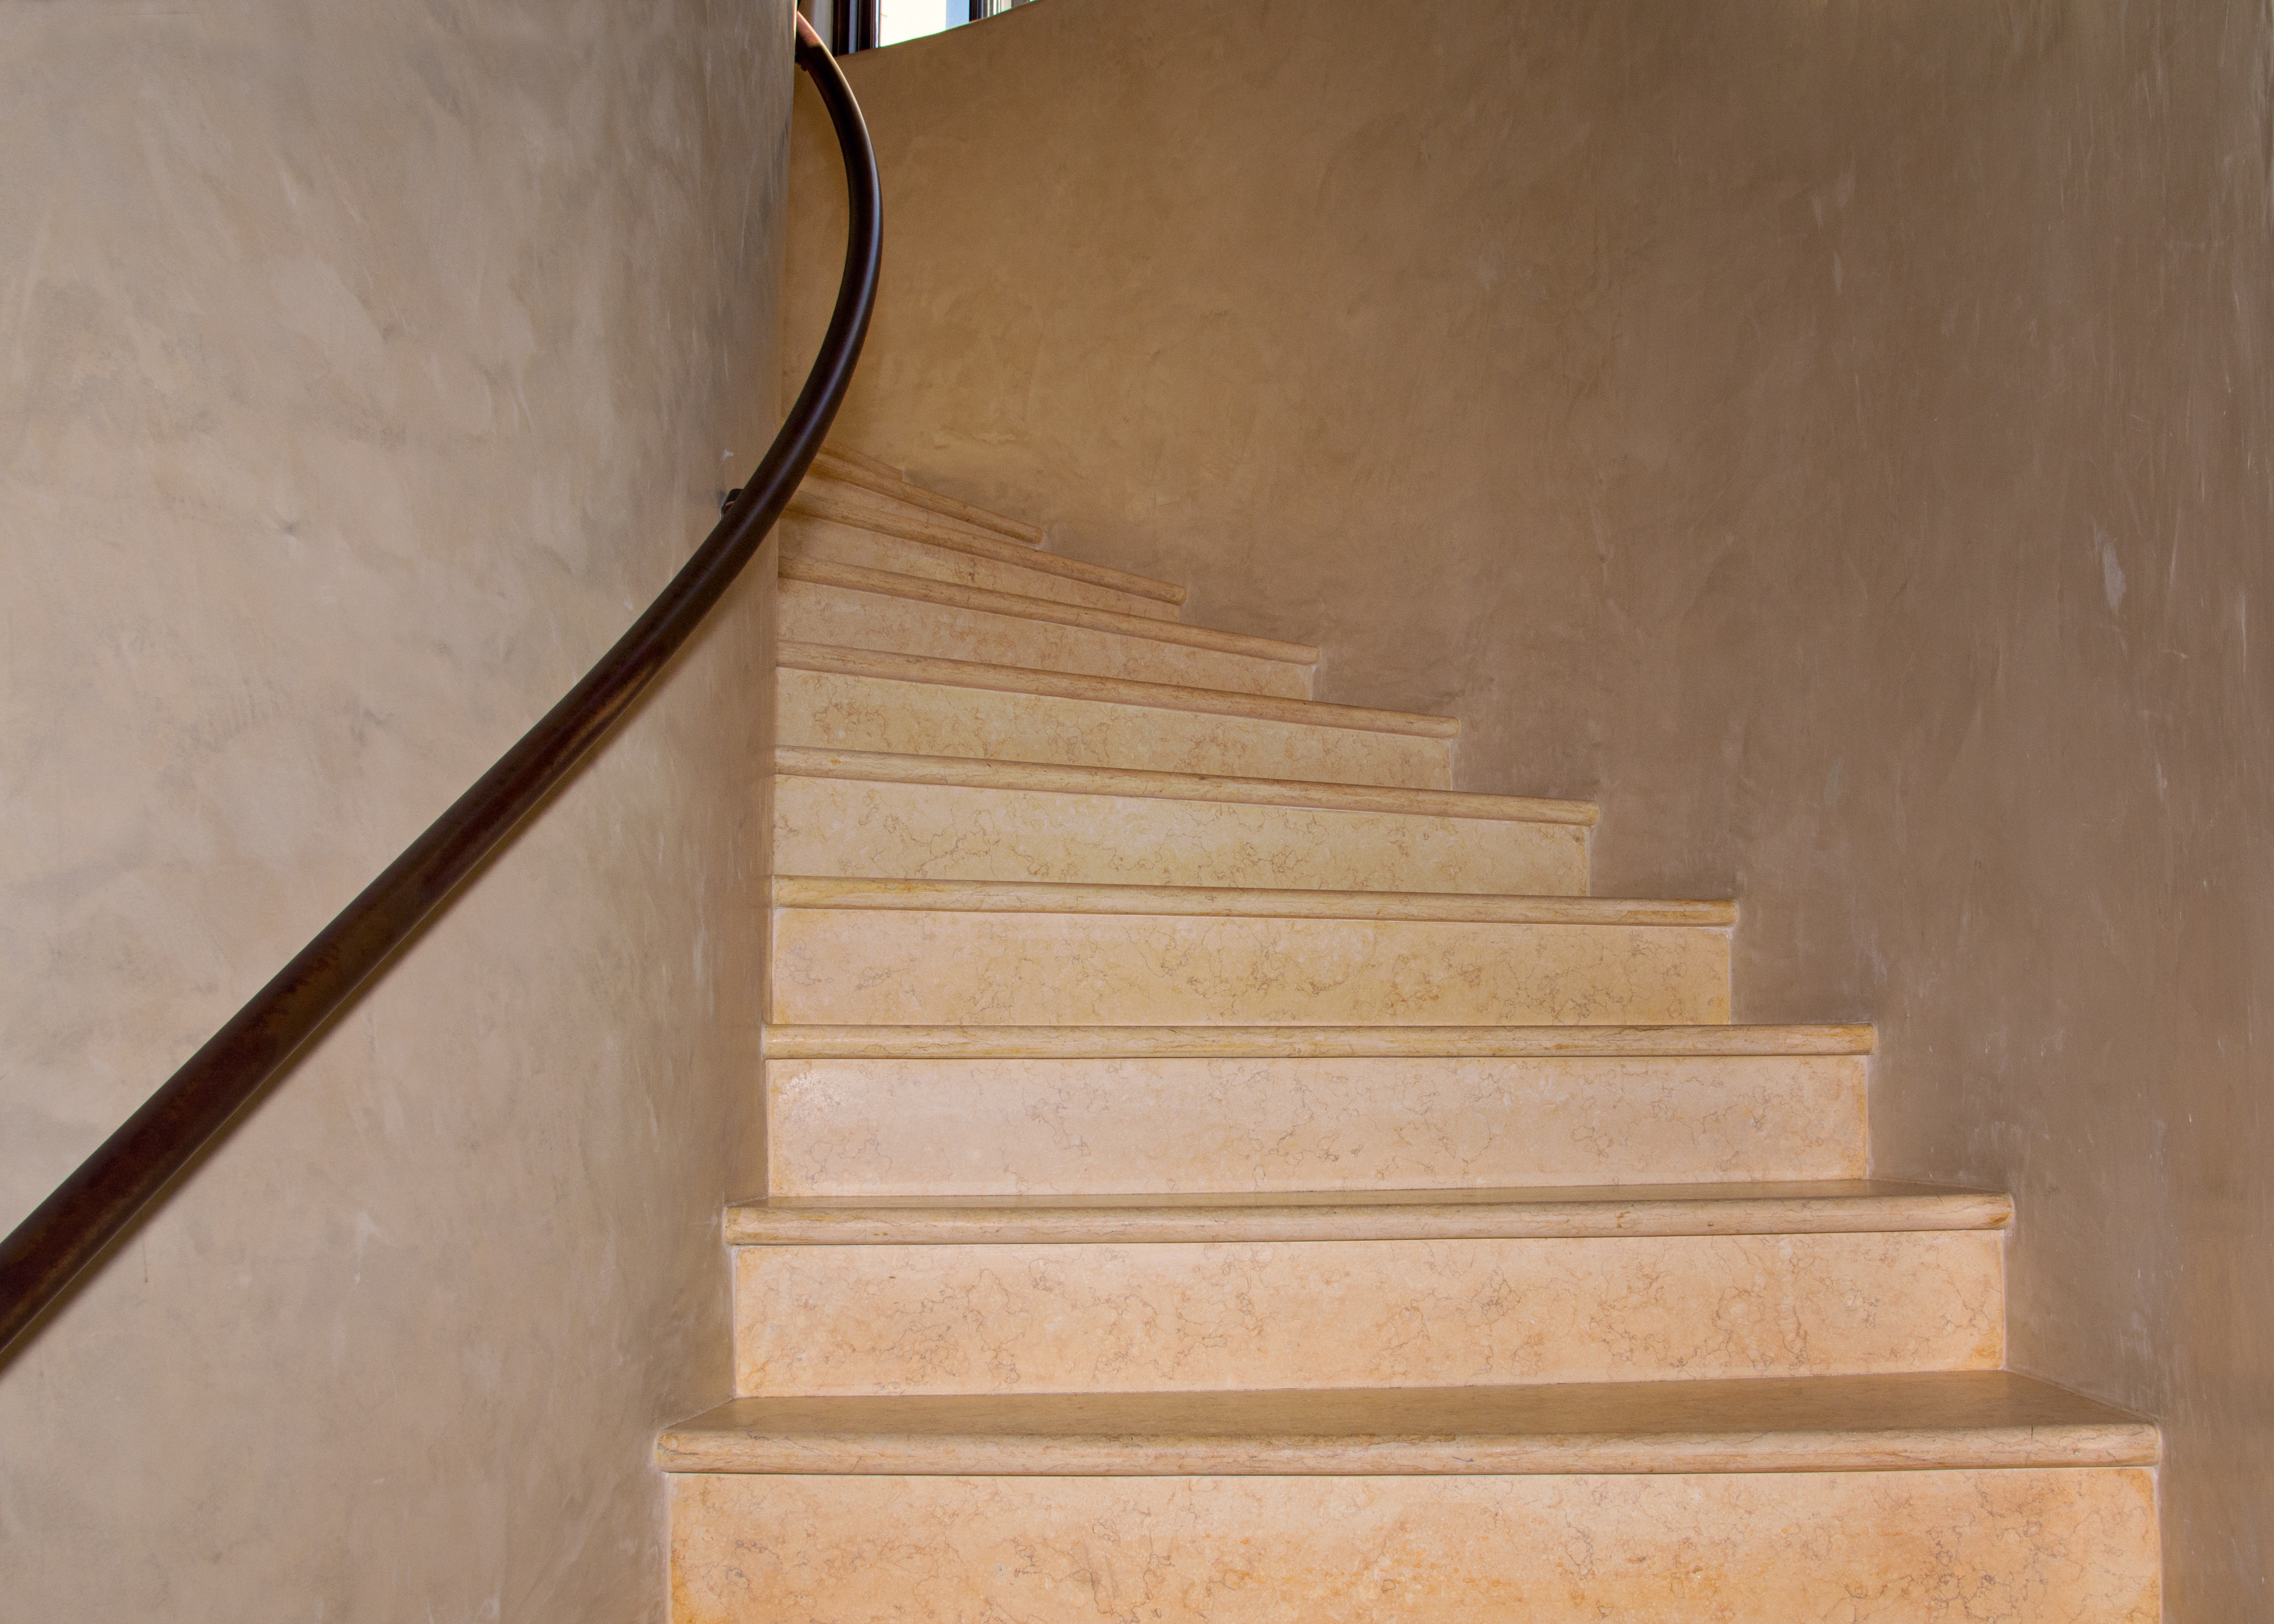
wood, villa, floor, interior, home, wall, steps, ceiling, indoor, stairway, material, handrail, luxury, hardwood, stairs, elegant, contemporary, molding, stylish, flooring, wood flooring, baluster, laminate flooring